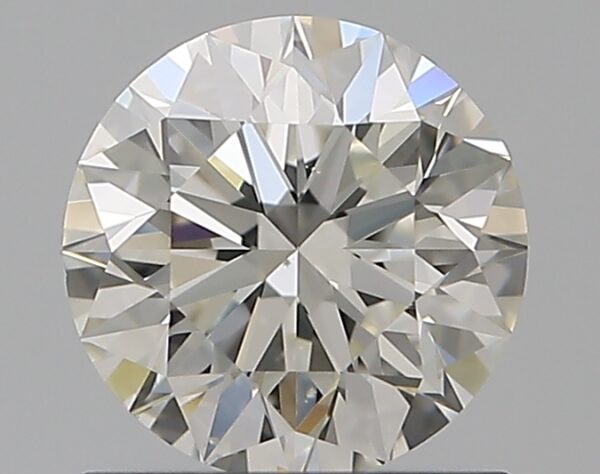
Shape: round
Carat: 0.8
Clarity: VS2
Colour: I
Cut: EX
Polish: EX
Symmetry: EX
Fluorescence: F
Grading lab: GIA
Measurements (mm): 5.89 x 5.94 x 3.72